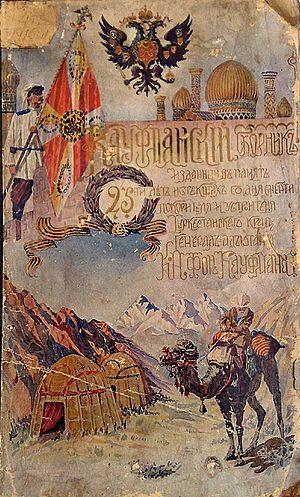
Constantin Petrovitch von Kaufmann, est le premier gouverneur général du Turkestan russe.